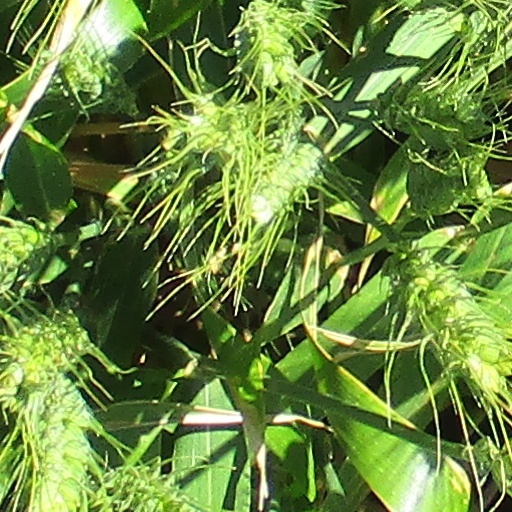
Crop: wheat